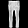
Label: Trouser